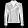
Label: Coat